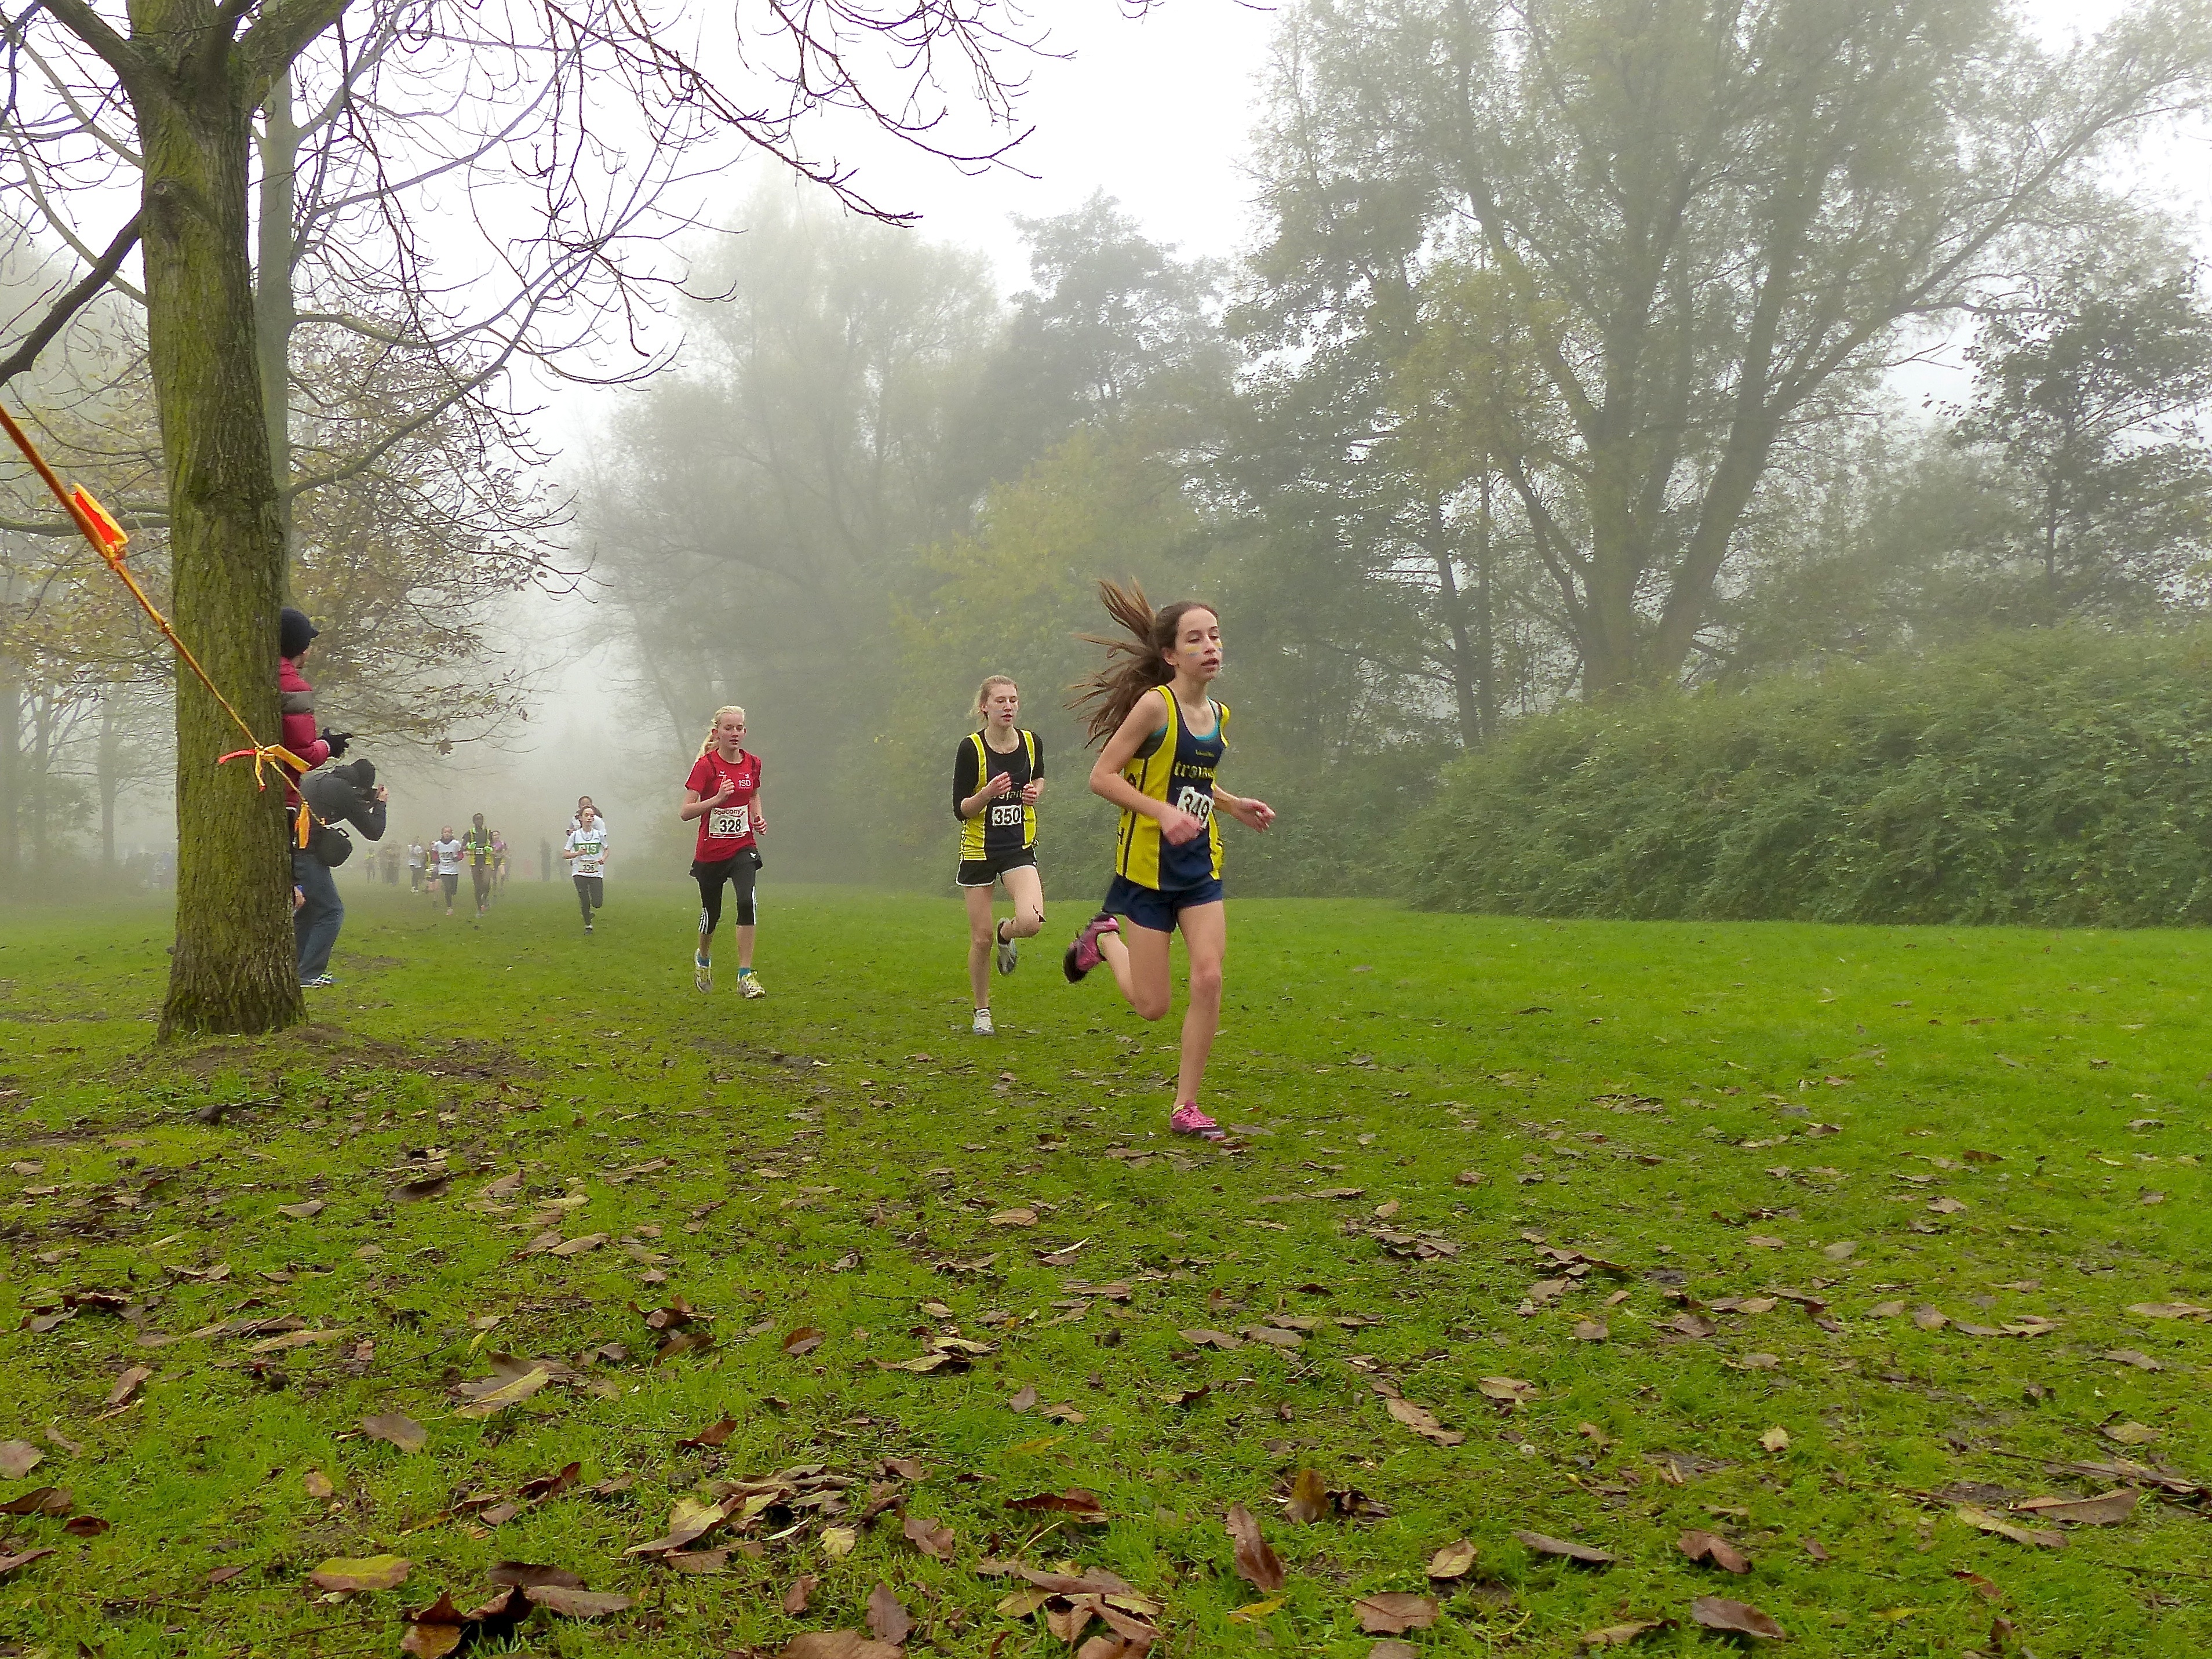
fog, mist, sport, meadow, running, recreation, ash, crosscountry, belgium, race, competition, team, sports, championship, woodland, habitat, xc, antwerp, necis, physical exercise, human action